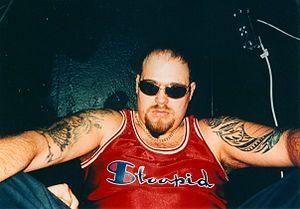
Markus Löffel, également connu sous le nom Mark Spoon, est un disc-jockey, musicien et producteur de disques de Francfort-sur-le-Main, né le 27 novembre 1966 et mort le 11 janvier 2006. Son nom de scène Spoon est la traduction anglaise littérale de son nom de famille : Löffel signifie cuillère en allemand, et spoon signifie cuillère en anglais. Avec Rolf Ellmer, il produit sous plusieurs noms, dont Jam & Spoon, Tokyo Ghetto Pussy et Storm. Il produit et remixe également de nombreux autres artistes.